Rockaway Beach, Pacifica, California

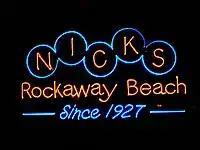

The coastal bluffs have verticality as steep as 60 percent, while some of the quarry surfaces are completely sheer. The limestone beds within the quarry are hard and fresh, with close- and widely-spaced fractures. Some of these beds are underlain by greenstone, an altered volcanic rock that becomes less weathered with depth. The eastern portion of the quarry area is underlain by alluvial terrace deposits. The beach littoral zone is underlain by Holocene age beach sand and the upper sands vary in depth by season, depending on the surf scouring of beach sands in the winter and the gradual rebuilding of sands in the summer.